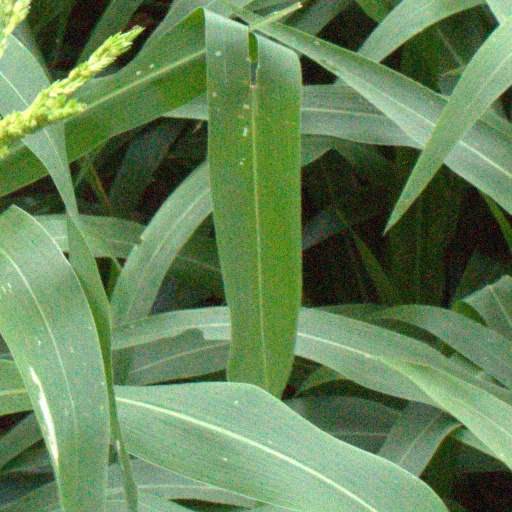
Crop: sorghum